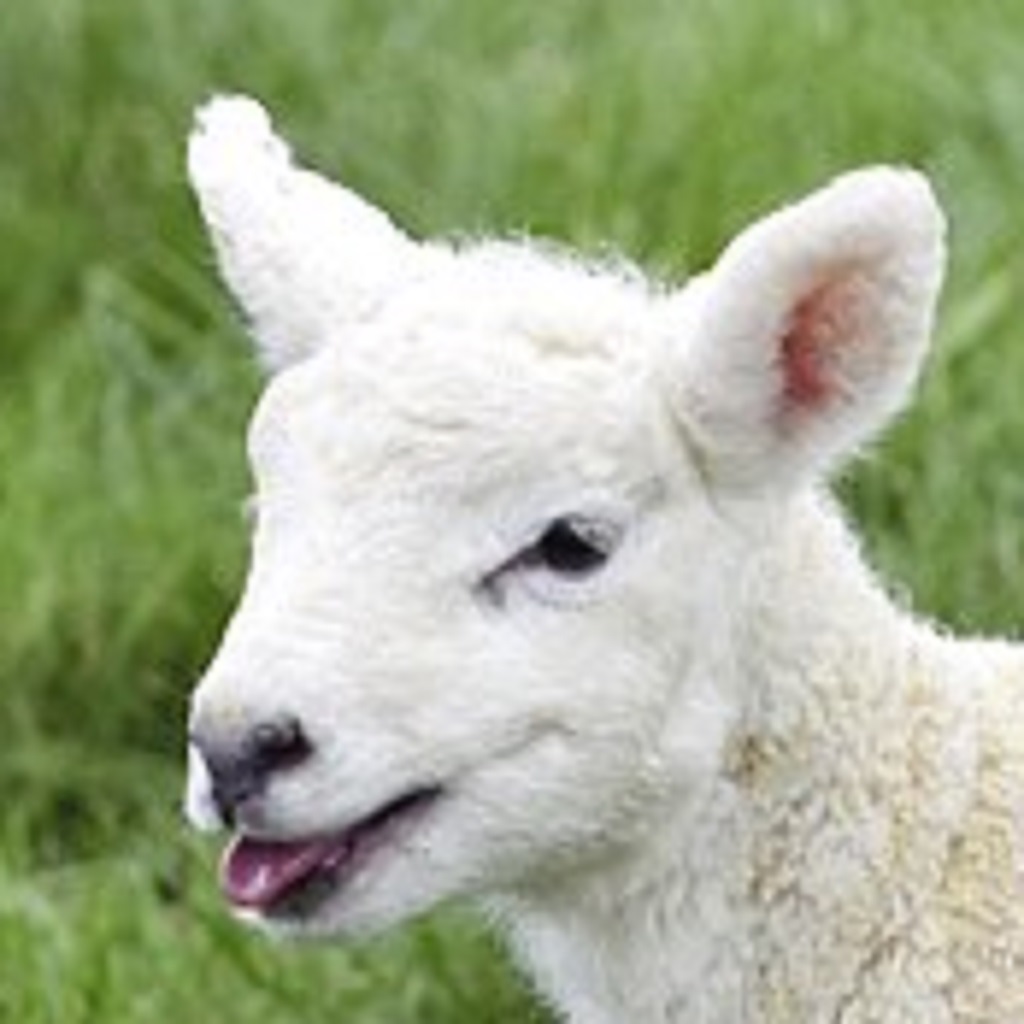
Label: no pain